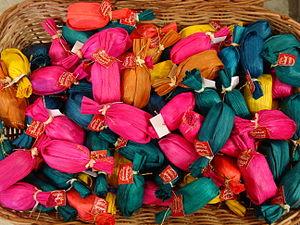
L'État de Tabasco est un État situé dans le sud-est du Mexique, sur le golfe du Mexique. Entouré par les États de Veracruz, de Chiapas et de Campeche, ainsi que par le Guatemala, il est peuplé de 2,238 millions d'habitants, et a une superficie de 25 267 km². L'État est divisé en 17 municipalités, sa capitale est Villahermosa.